Dennis-Coxetter House

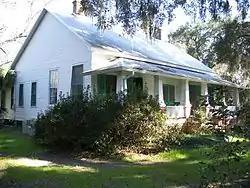

The Dennis-Coxetter House is a historic house located at the junction of Bond Street and State Road 59 in Lloyd, Florida. It was added to the National Register of Historic Places on October 20, 1988.